Occupation of Araucanía

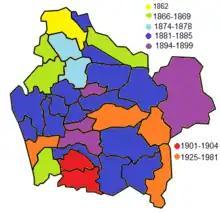
Communes grouped by dates in which they were founded, 19th century communes were founded as forts. And those of Curarrehue and Teodoro Schmidt were organized from previous populations as late as 1981.

In 1868 the Arribano chief Quilapán, son of Mañil, attacked a Chilean outpost at Chihuaihue. A group of Chileans led by Pedro Lagos came under attack while moving to Quechereguas. Yet another party of Mapuches defeated a Chilean Army group killing 23 of 28 soldiers. In response to the initial failure commandant José Manuel Pinto launched a scorched earth strategy in Mapuche lands in the summer of 1869. In these incursions by the Chilean Armies houses and crop fields were looted and more than 2 million livestock animals stolen from Mapuches. Part of the Mapuche civil population, including women and children, were either killed or held captive. In addition to the pillaging by the Chilean Army, bandits looted Mapuche property with consent of Chilean authorities. The Mapuches refused to engage in battles allowing the Chilean armies cross all over their territory. The differences in war materiel between Mapuches and the Chilean Army was huge, while Chileans used repeating rifles Mapuches had few firearms and used bolas, spears and slings.